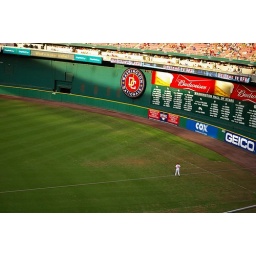
Soccer field outlines and dead grass are noticeable in the outfield. Can't wait for the new stadium next year!